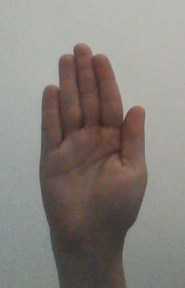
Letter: seen